Denzil Holles, 1st Baron Holles

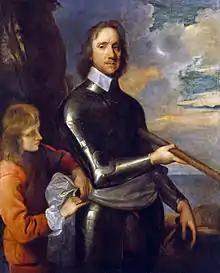
Oliver Cromwell ; hostility towards Cromwell became a key component of Holles' political philosophy

Like many others, Holles had been reluctant to go to war, which divided his family; his cousin Gervase Holles served in the Royalist army, while another relative, William Holles, was killed outside Oxford in March 1644. Although not present at Brentford, contemporaries suggested the casualties suffered by his regiment were one reason Holles became a leading member of the Parliamentarian 'Peace Party'. This caused a breach with Pym, who believed Charles had to be defeated militarily since he would never voluntarily keep commitments he considered forced on him.